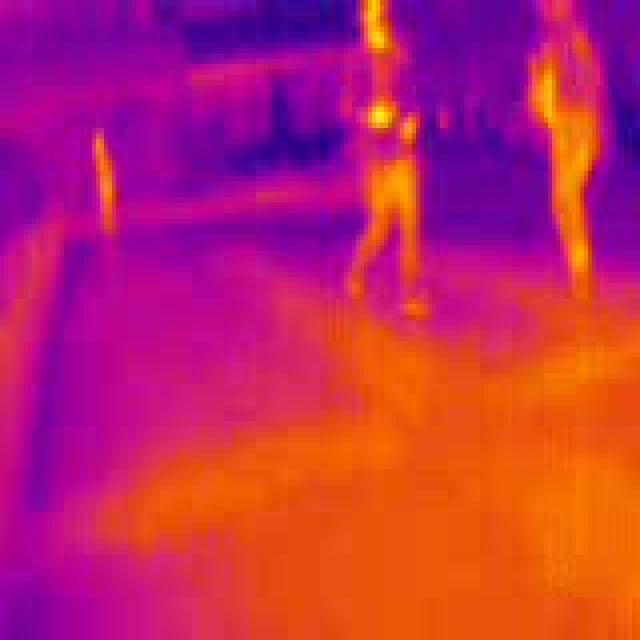
Detected objects:
label: person
label: person
label: person